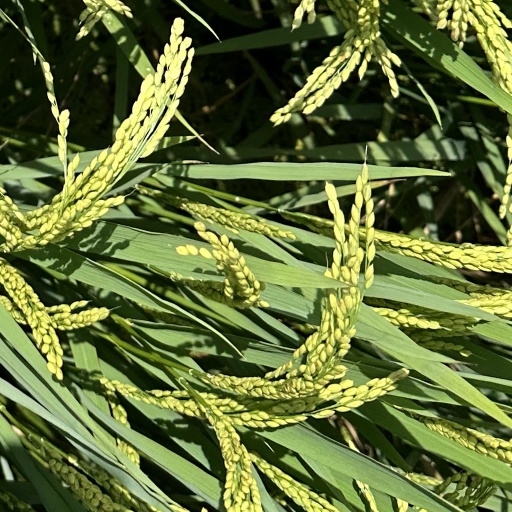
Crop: rice